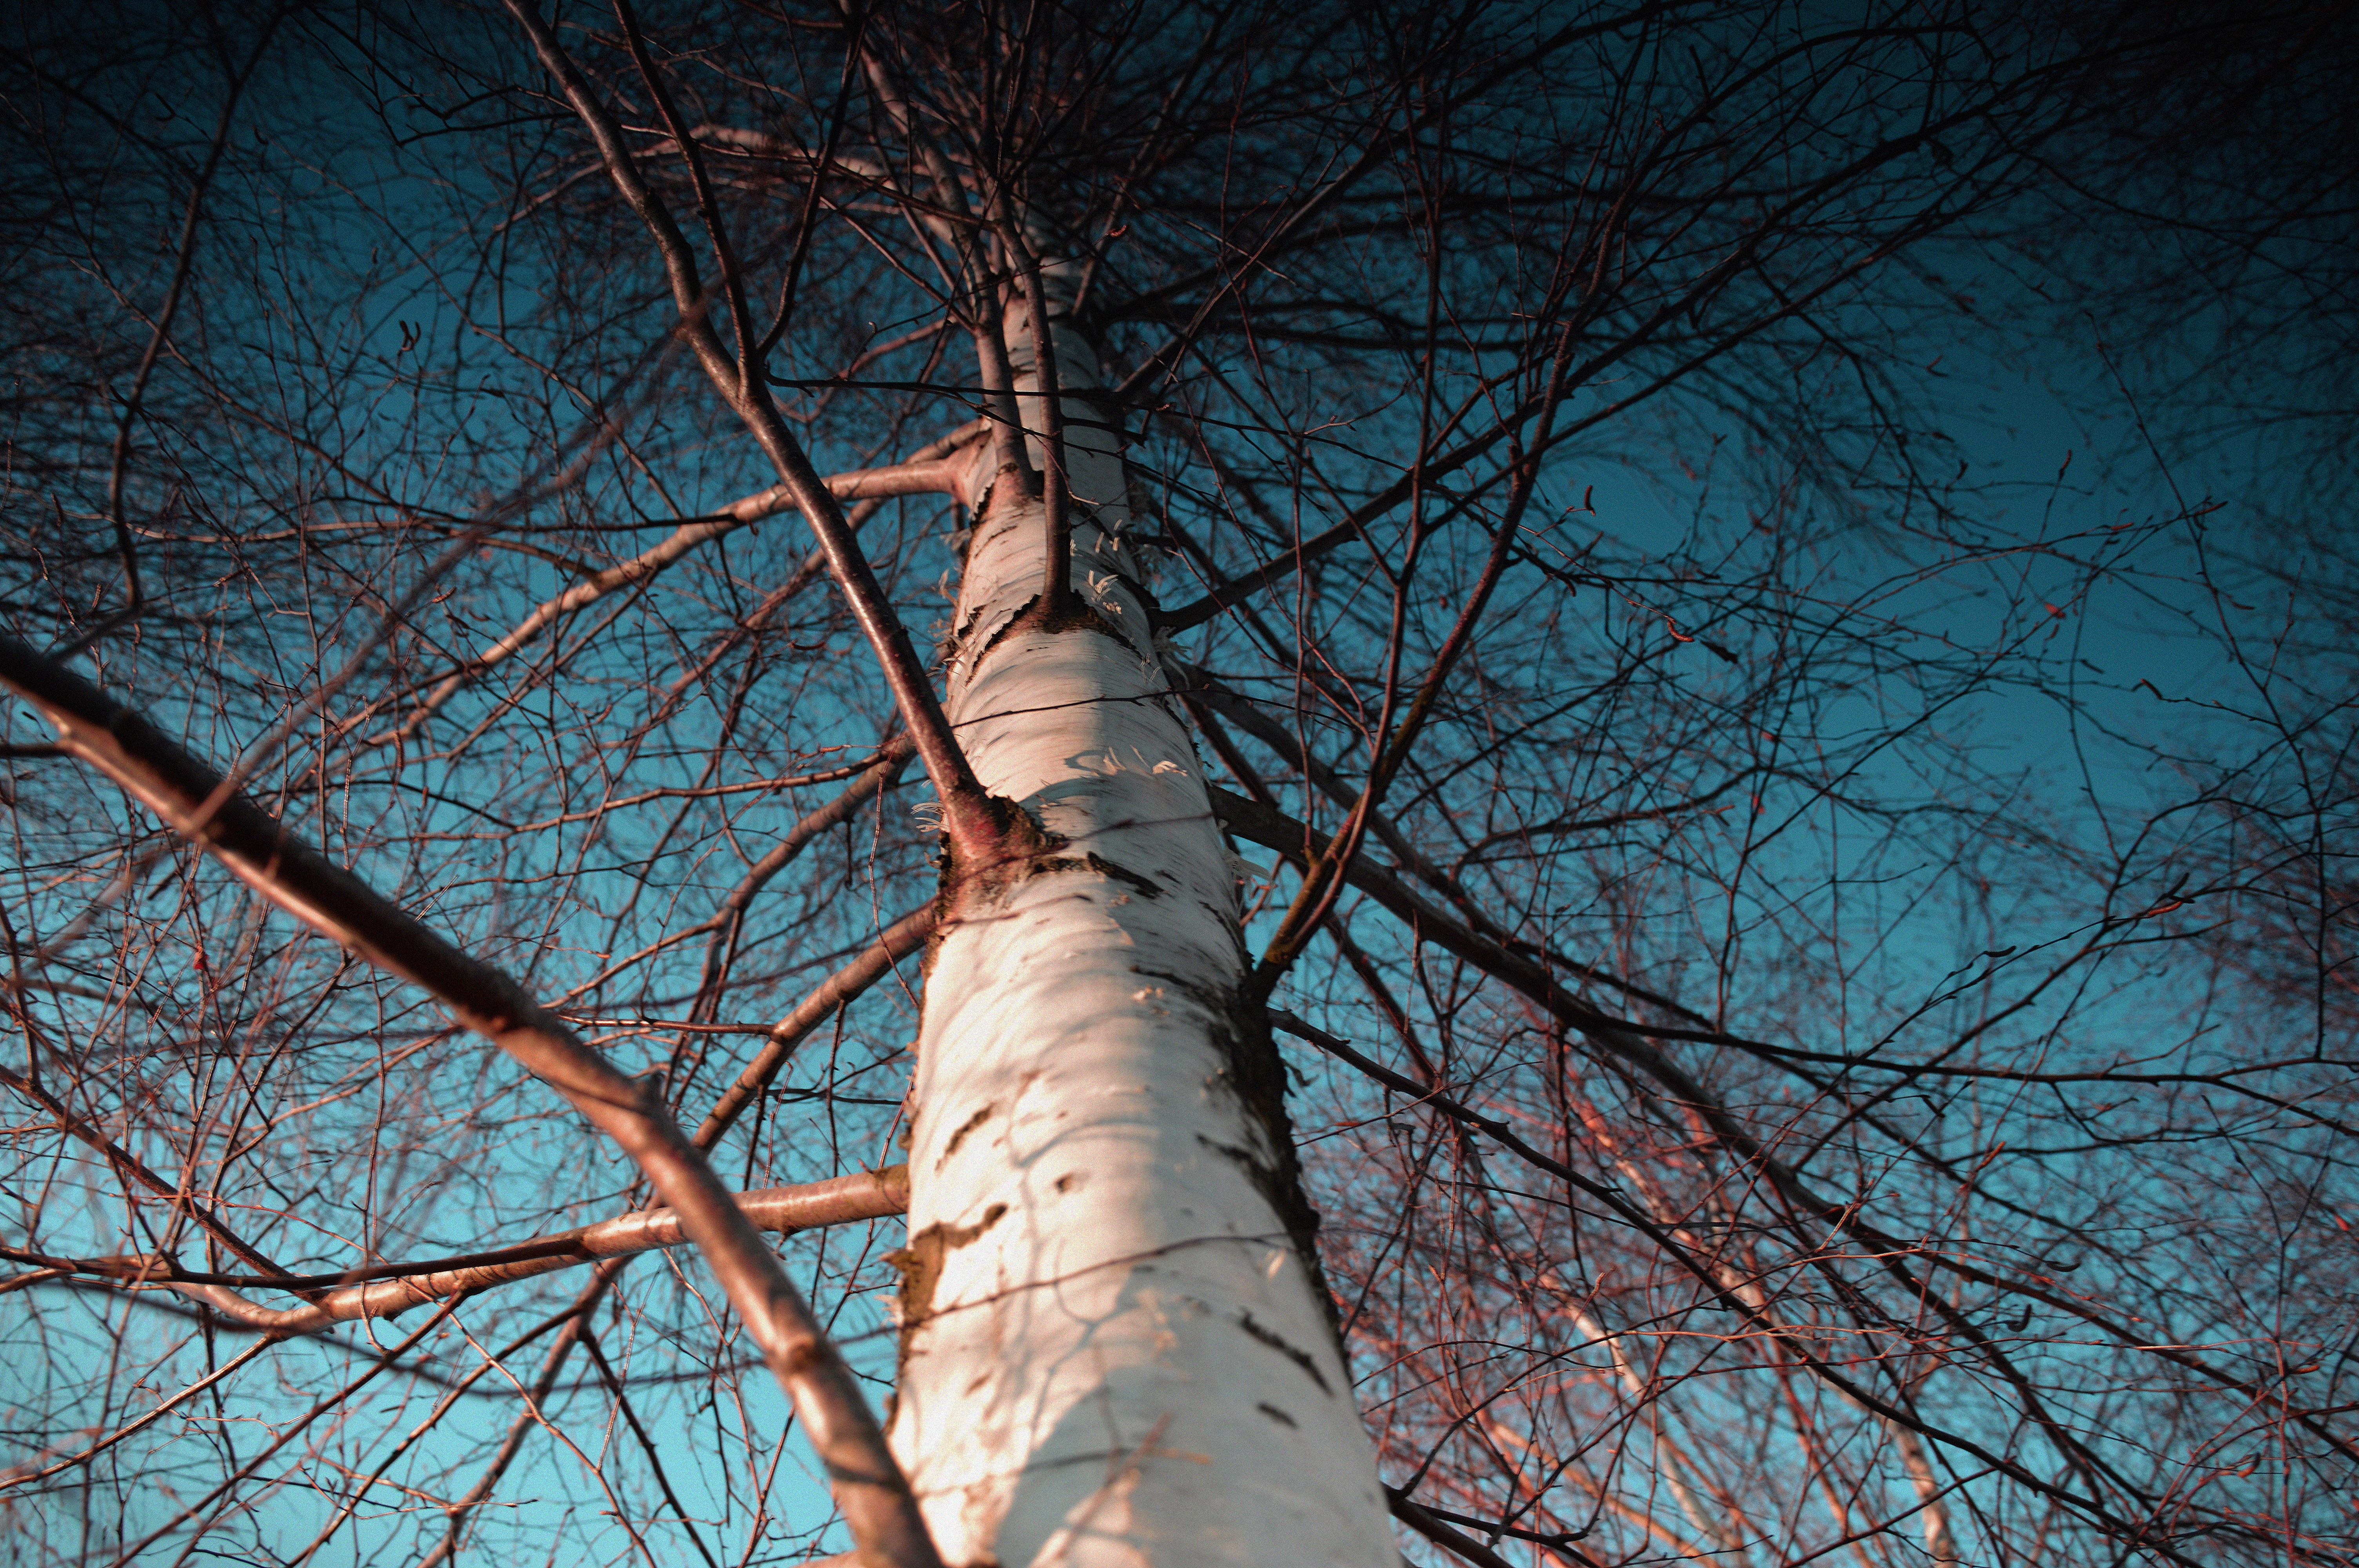
landscape, tree, nature, forest, branch, light, plant, sky, white, sunlight, leaf, flower, view, trunk, green, birch, scenery, weather, blue, season, clouds, beauty, tree bark, konary, plant stem, woody plant